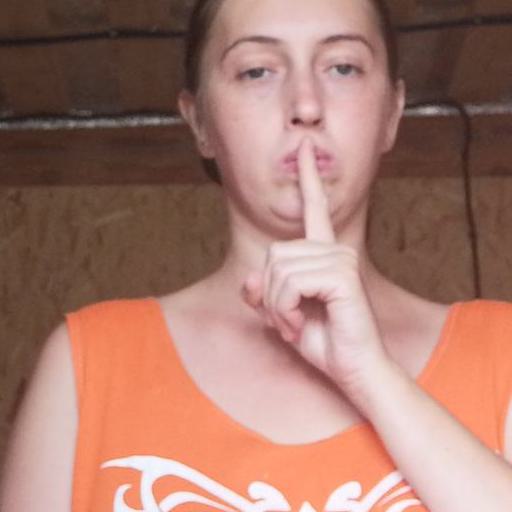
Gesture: mute